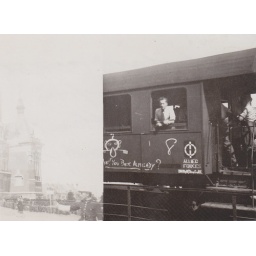
July 18th 1945Part of our coach we rode in from Calais to hamburg. Wooden seats no windows